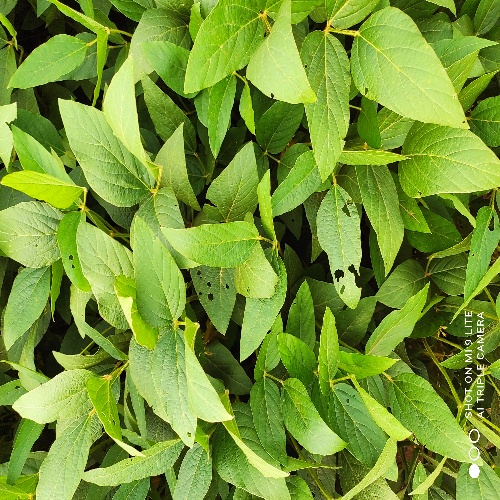
Label: Caterpillar